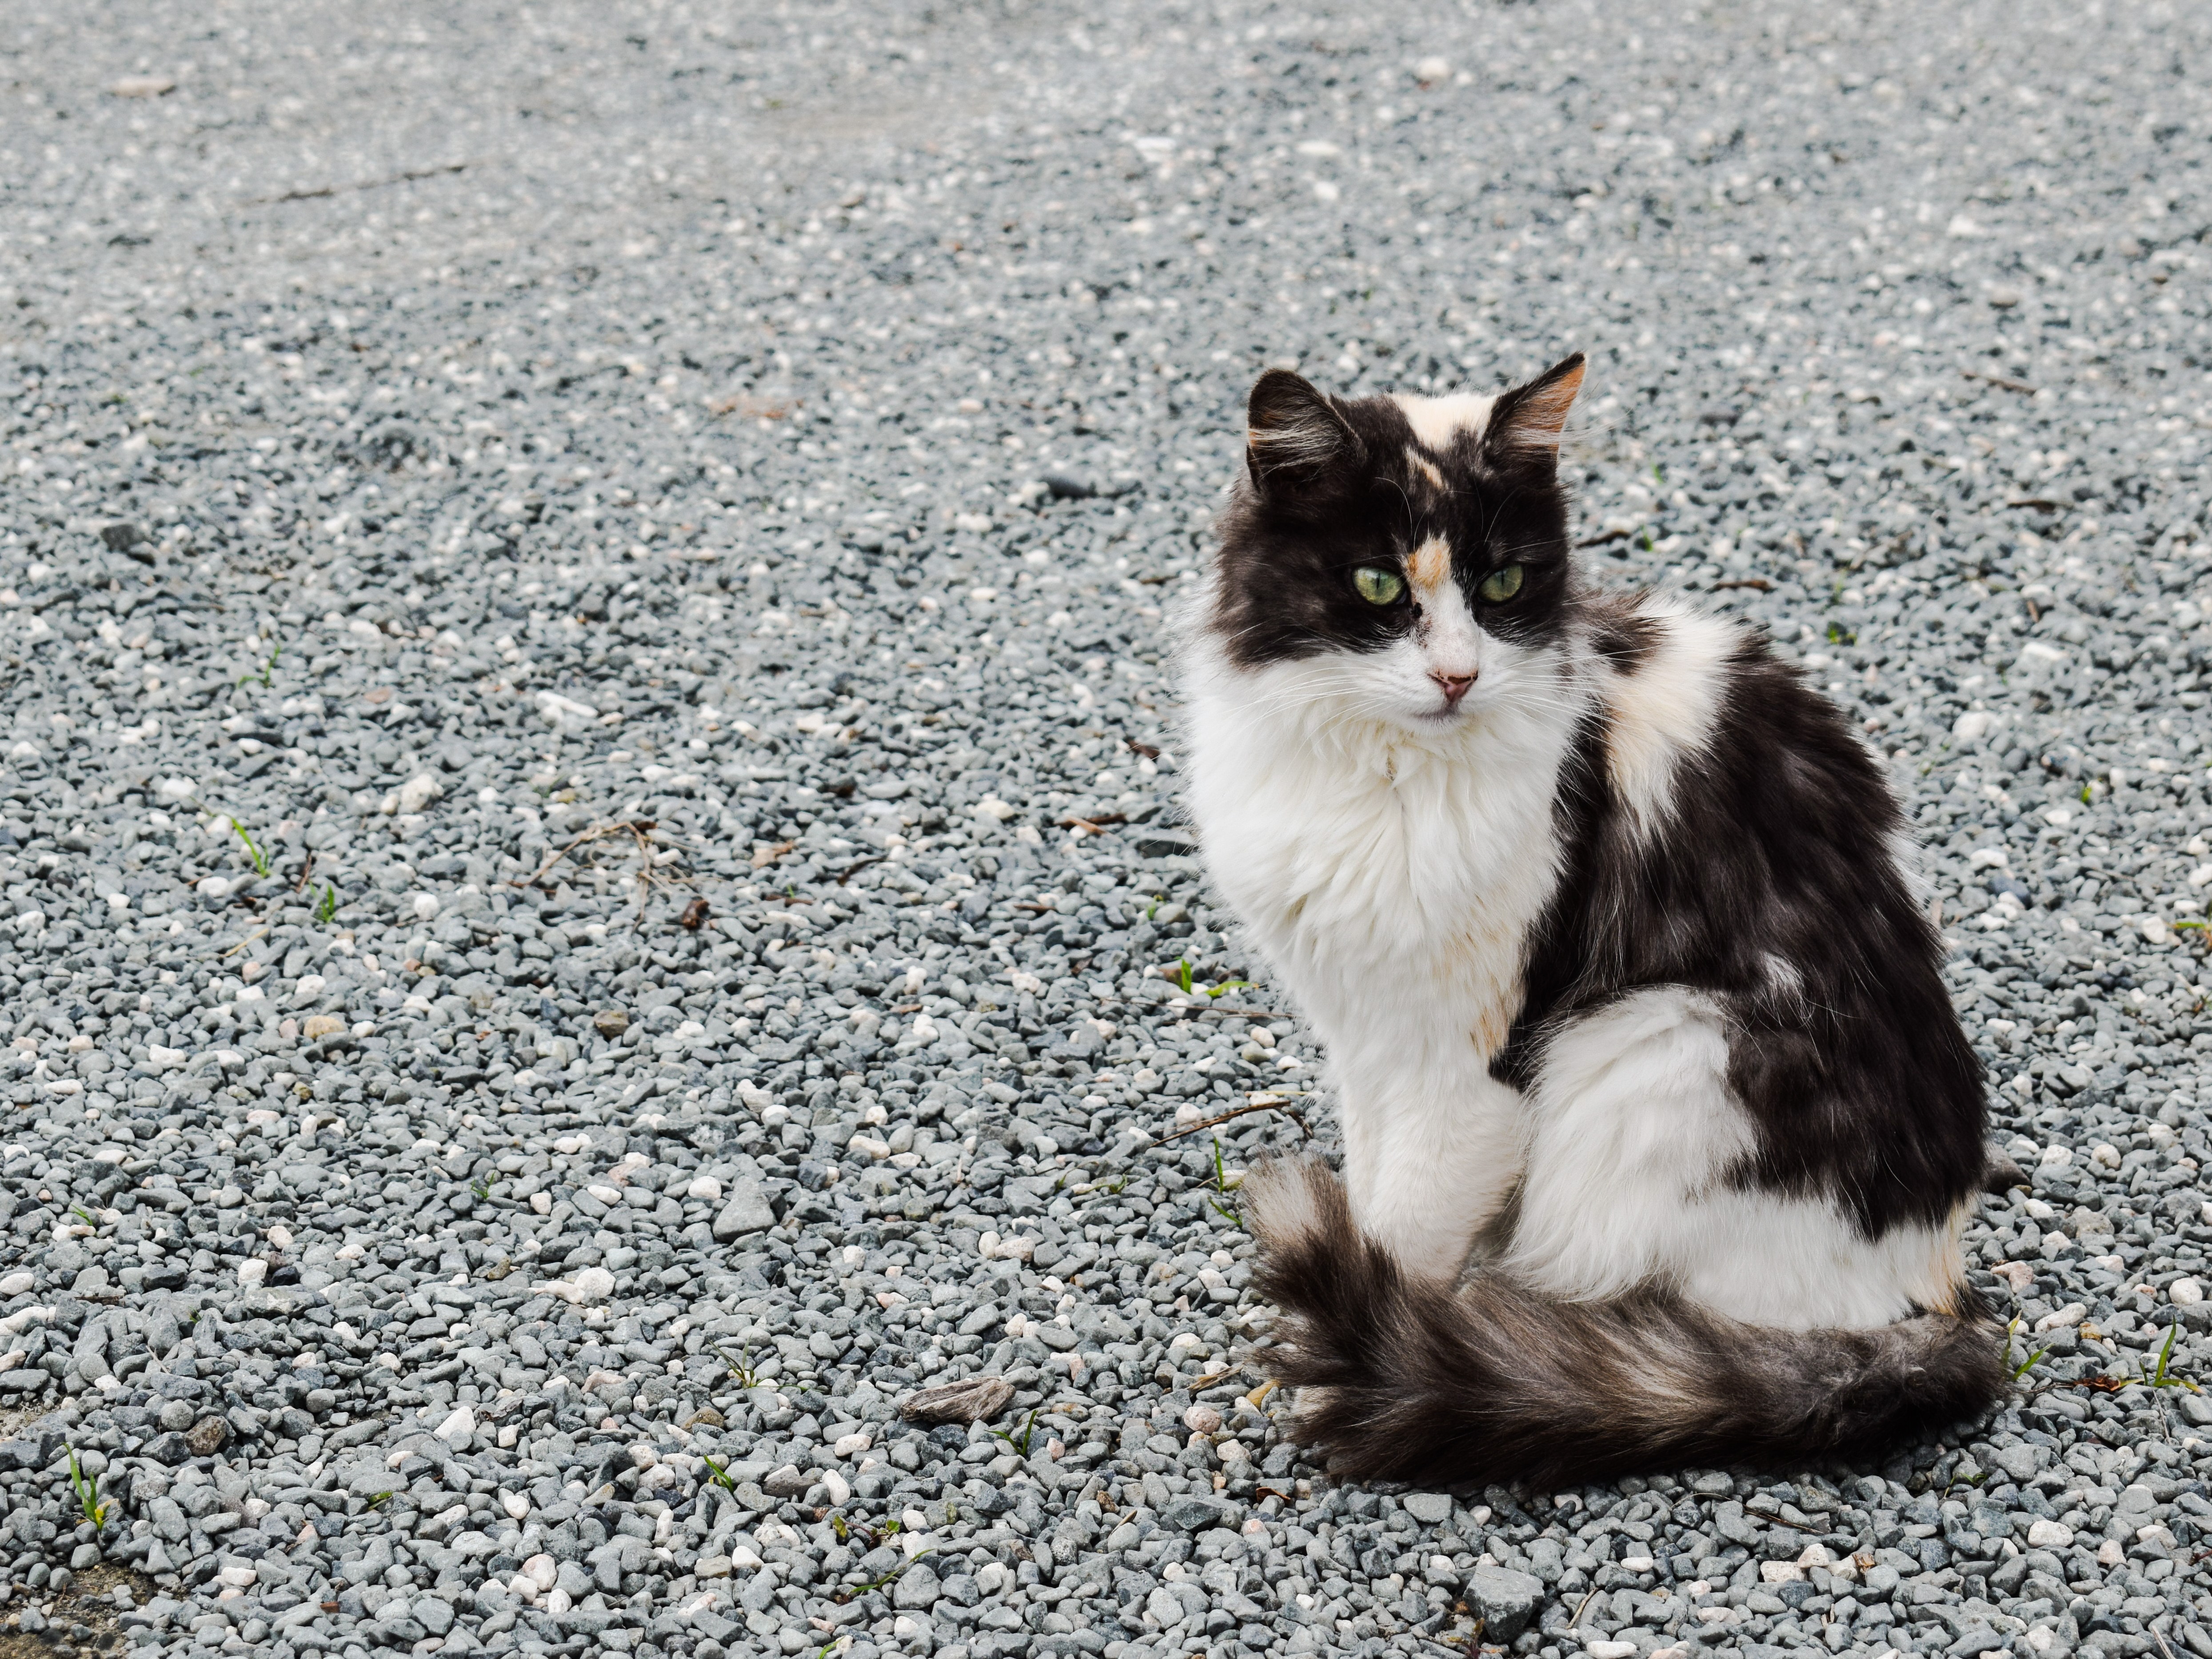
outdoor, animal, cute, looking, fur, kitten, cat, mammal, fauna, whiskers, homeless, kitty, vertebrate, adorable, stray, norwegian forest cat, small to medium sized cats, cat like mammal